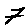
Label: 7